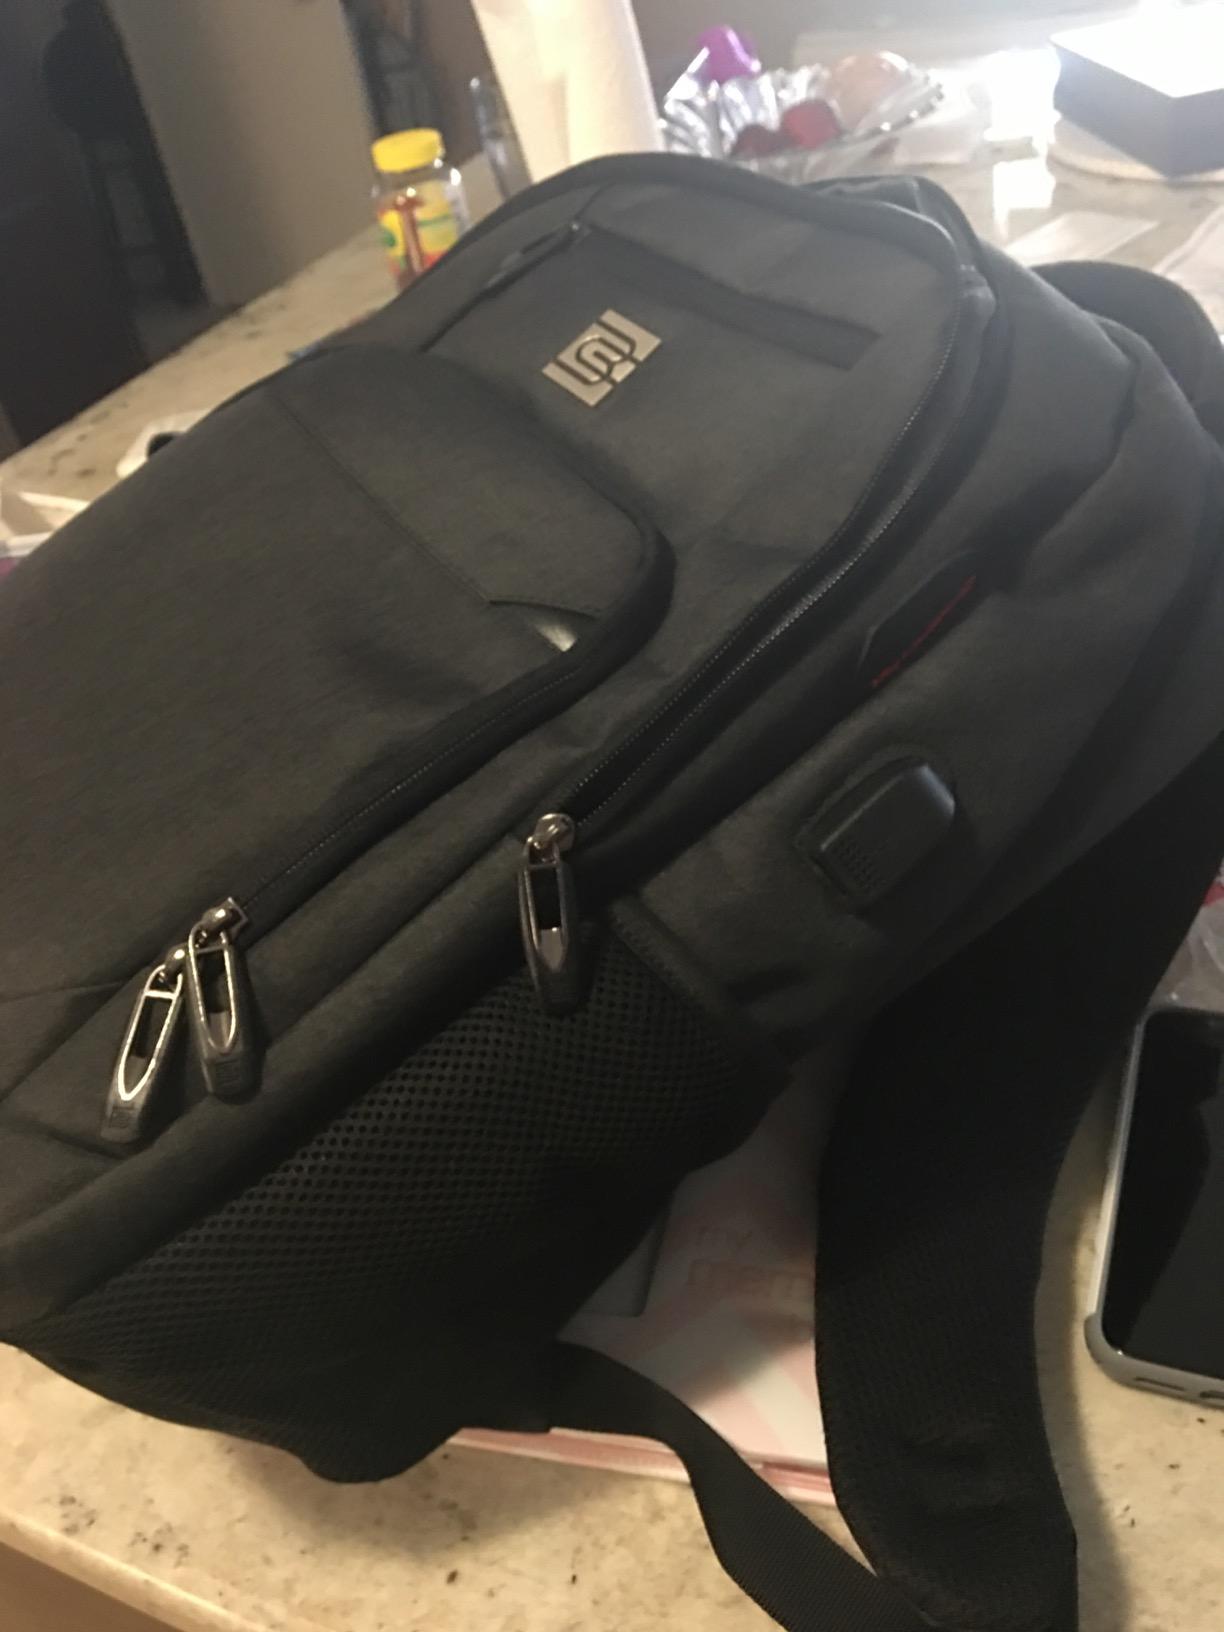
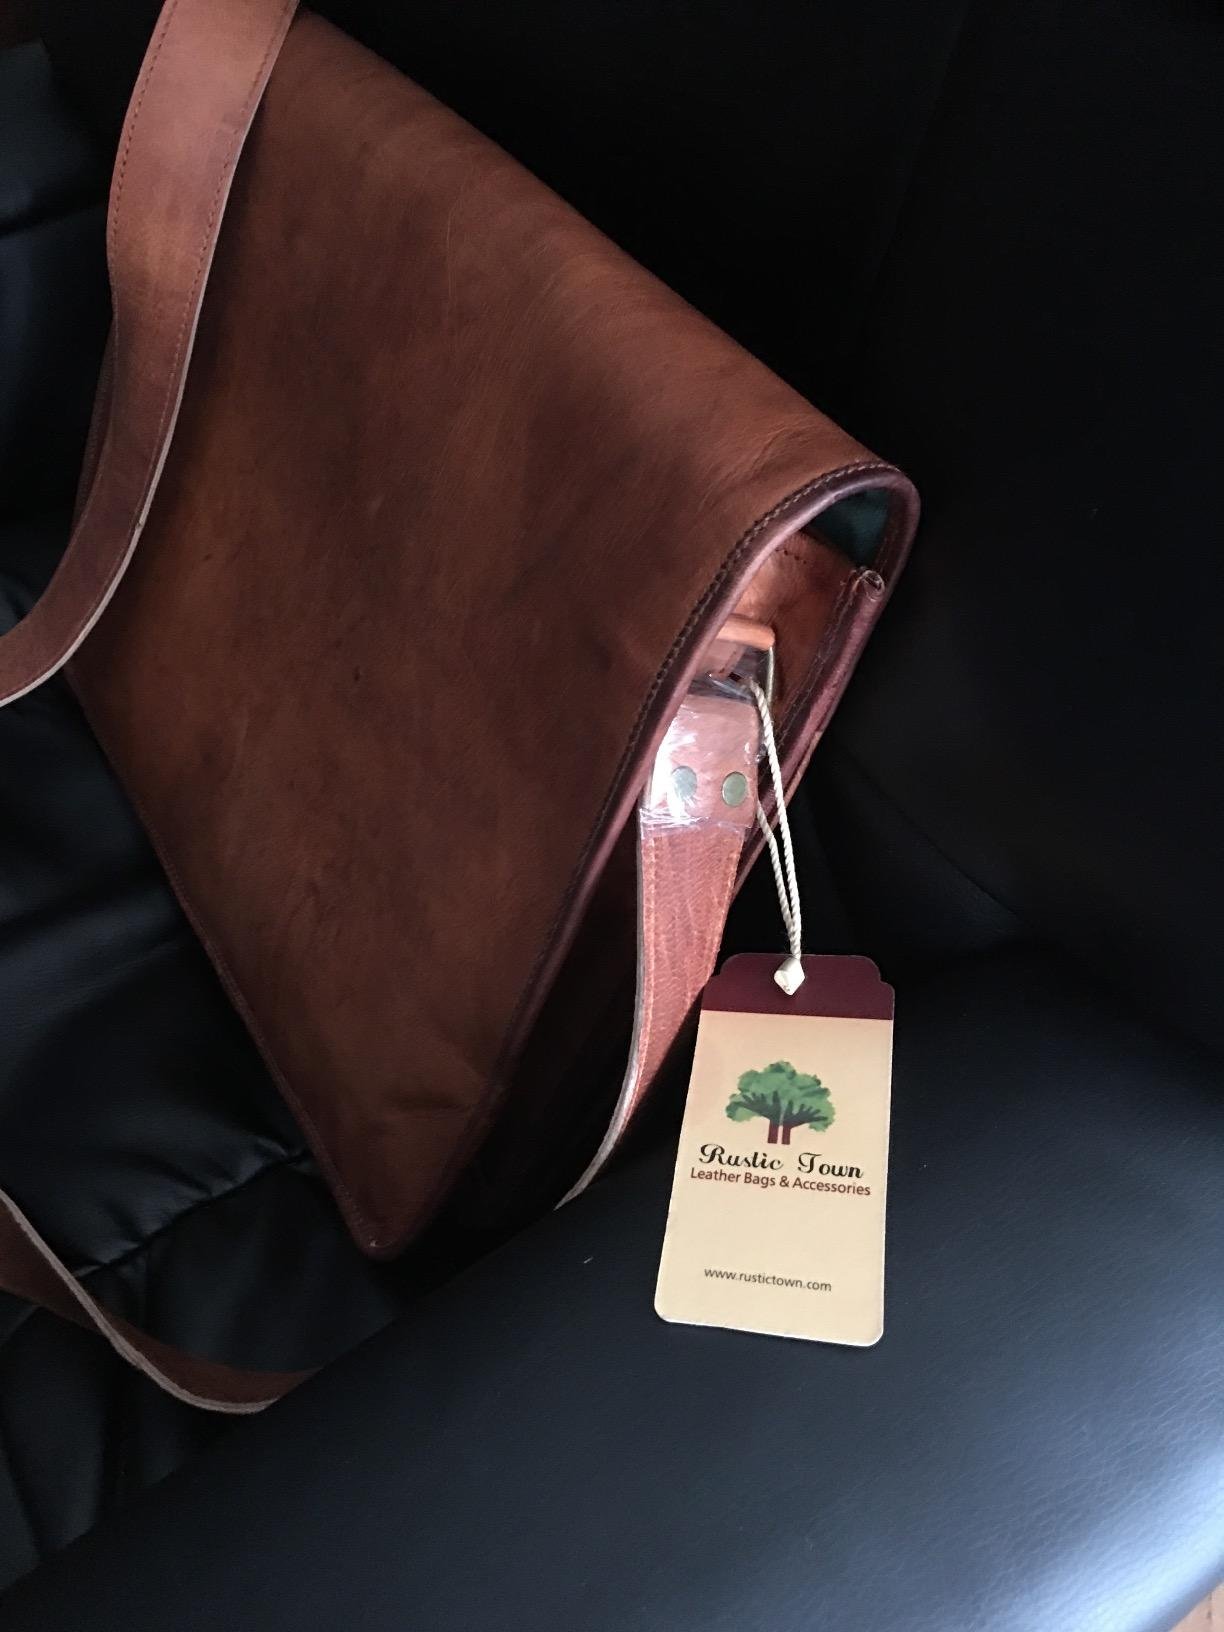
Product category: bag
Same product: no